Grass climbing

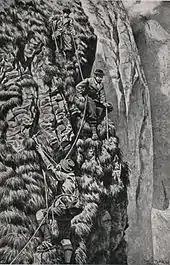
Descent of the Southeast Face of the Höfats East Summit in a drawing by Ernst Platz in the 1896 German Alpine Club Yearbook

Grass climbing is a type of climbing in which, unlike rock climbing, the climber has to scale very steep grass mountainsides, through which the underlying rock protrudes in places.